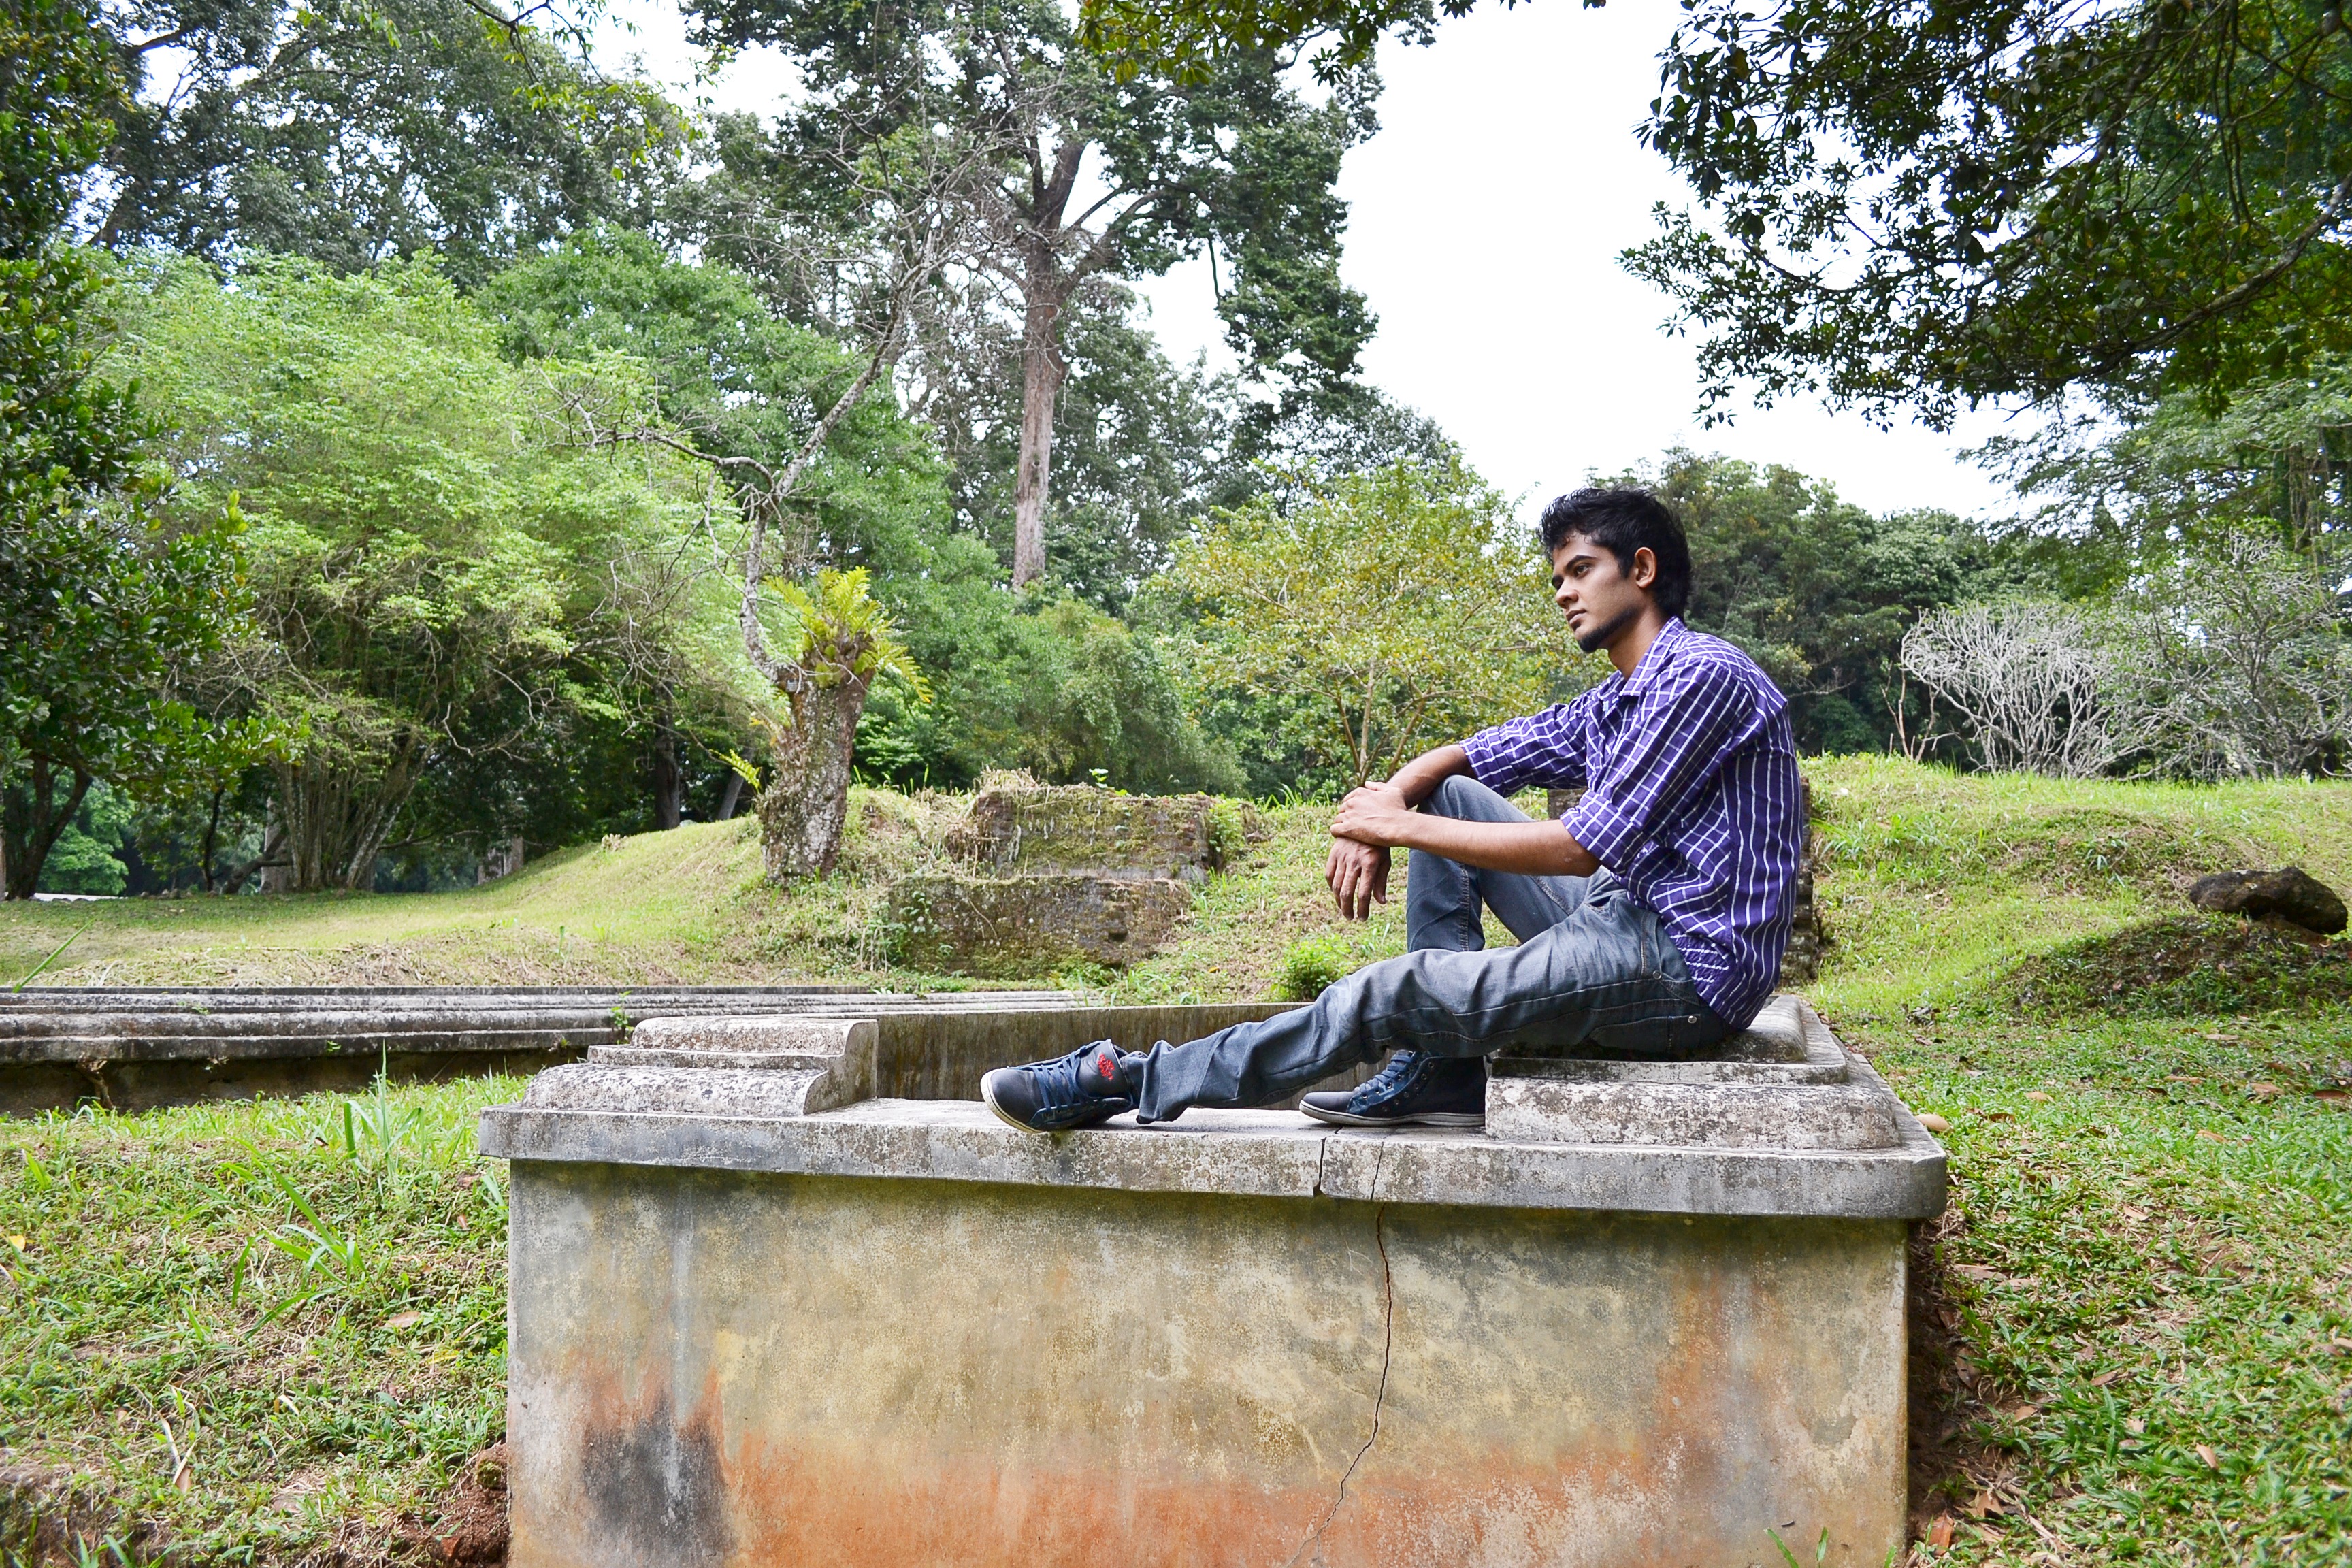
boy, moody, jeans, youth, park, garden, lonely, sad, sri lanka, ceylon, sri lankan